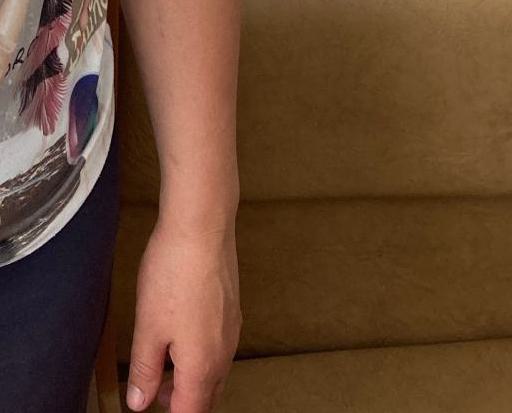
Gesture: no_gesture